Gasparilla Pirate Festival

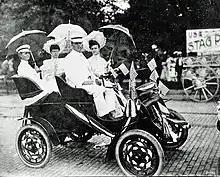
The second Gasparilla parade, 1905

The Sant' Yago Illuminated Knight Parade (sometimes referred to as the Gasparilla night parade) has been organized since 1974 by the Krewe of the Knights of Sant' Yago. It is held in the historical neighborhood of Ybor City on a Saturday night, usually two weeks after the Parade of Pirates in early to mid-February. The Knight Parade features a similar mix of participants as the Parade of Pirates with the twist that most of the floats are brightly illuminated since the event begins after dark. Though it once had the reputation of being the most adult-oriented parade of Tampa's Gasparilla season, the city has tried to reduce public drunkenness and other unruly behavior in recent years and has promoted the parade as a family-friendly event, with some success.